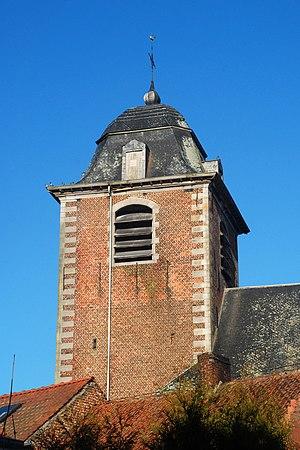
Belgique - Brabant wallon - Genappe - Baisy-Thy - Église Saint-Hubert
L'église Saint-Hubert est une église de style classique située à Baisy-Thy, village de la commune belge de Genappe, en Brabant wallon.